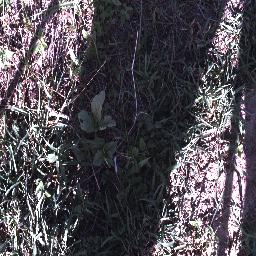
Label: negative